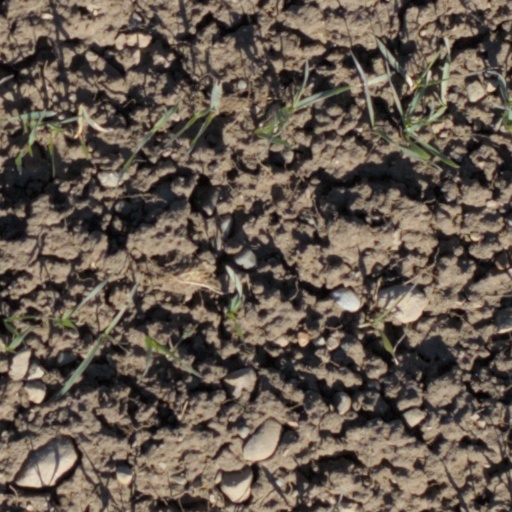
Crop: wheat